Toronto Zoo

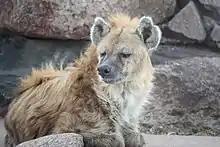
A spotted hyena in winter, located in the African Savanna section of the Toronto Zoo

The Indo-Malayan area contains an outdoor area, as well as a pavilion that exhibits plants and animals from South and Southeast Asia. Featured animals in this area include Indian rhinoceroses, babirusas, Indian peafowls, Sumatran orangutans, great hornbills, false gharials, reticulated pythons, Sumatran tigers, clouded leopards, and white-handed gibbons.